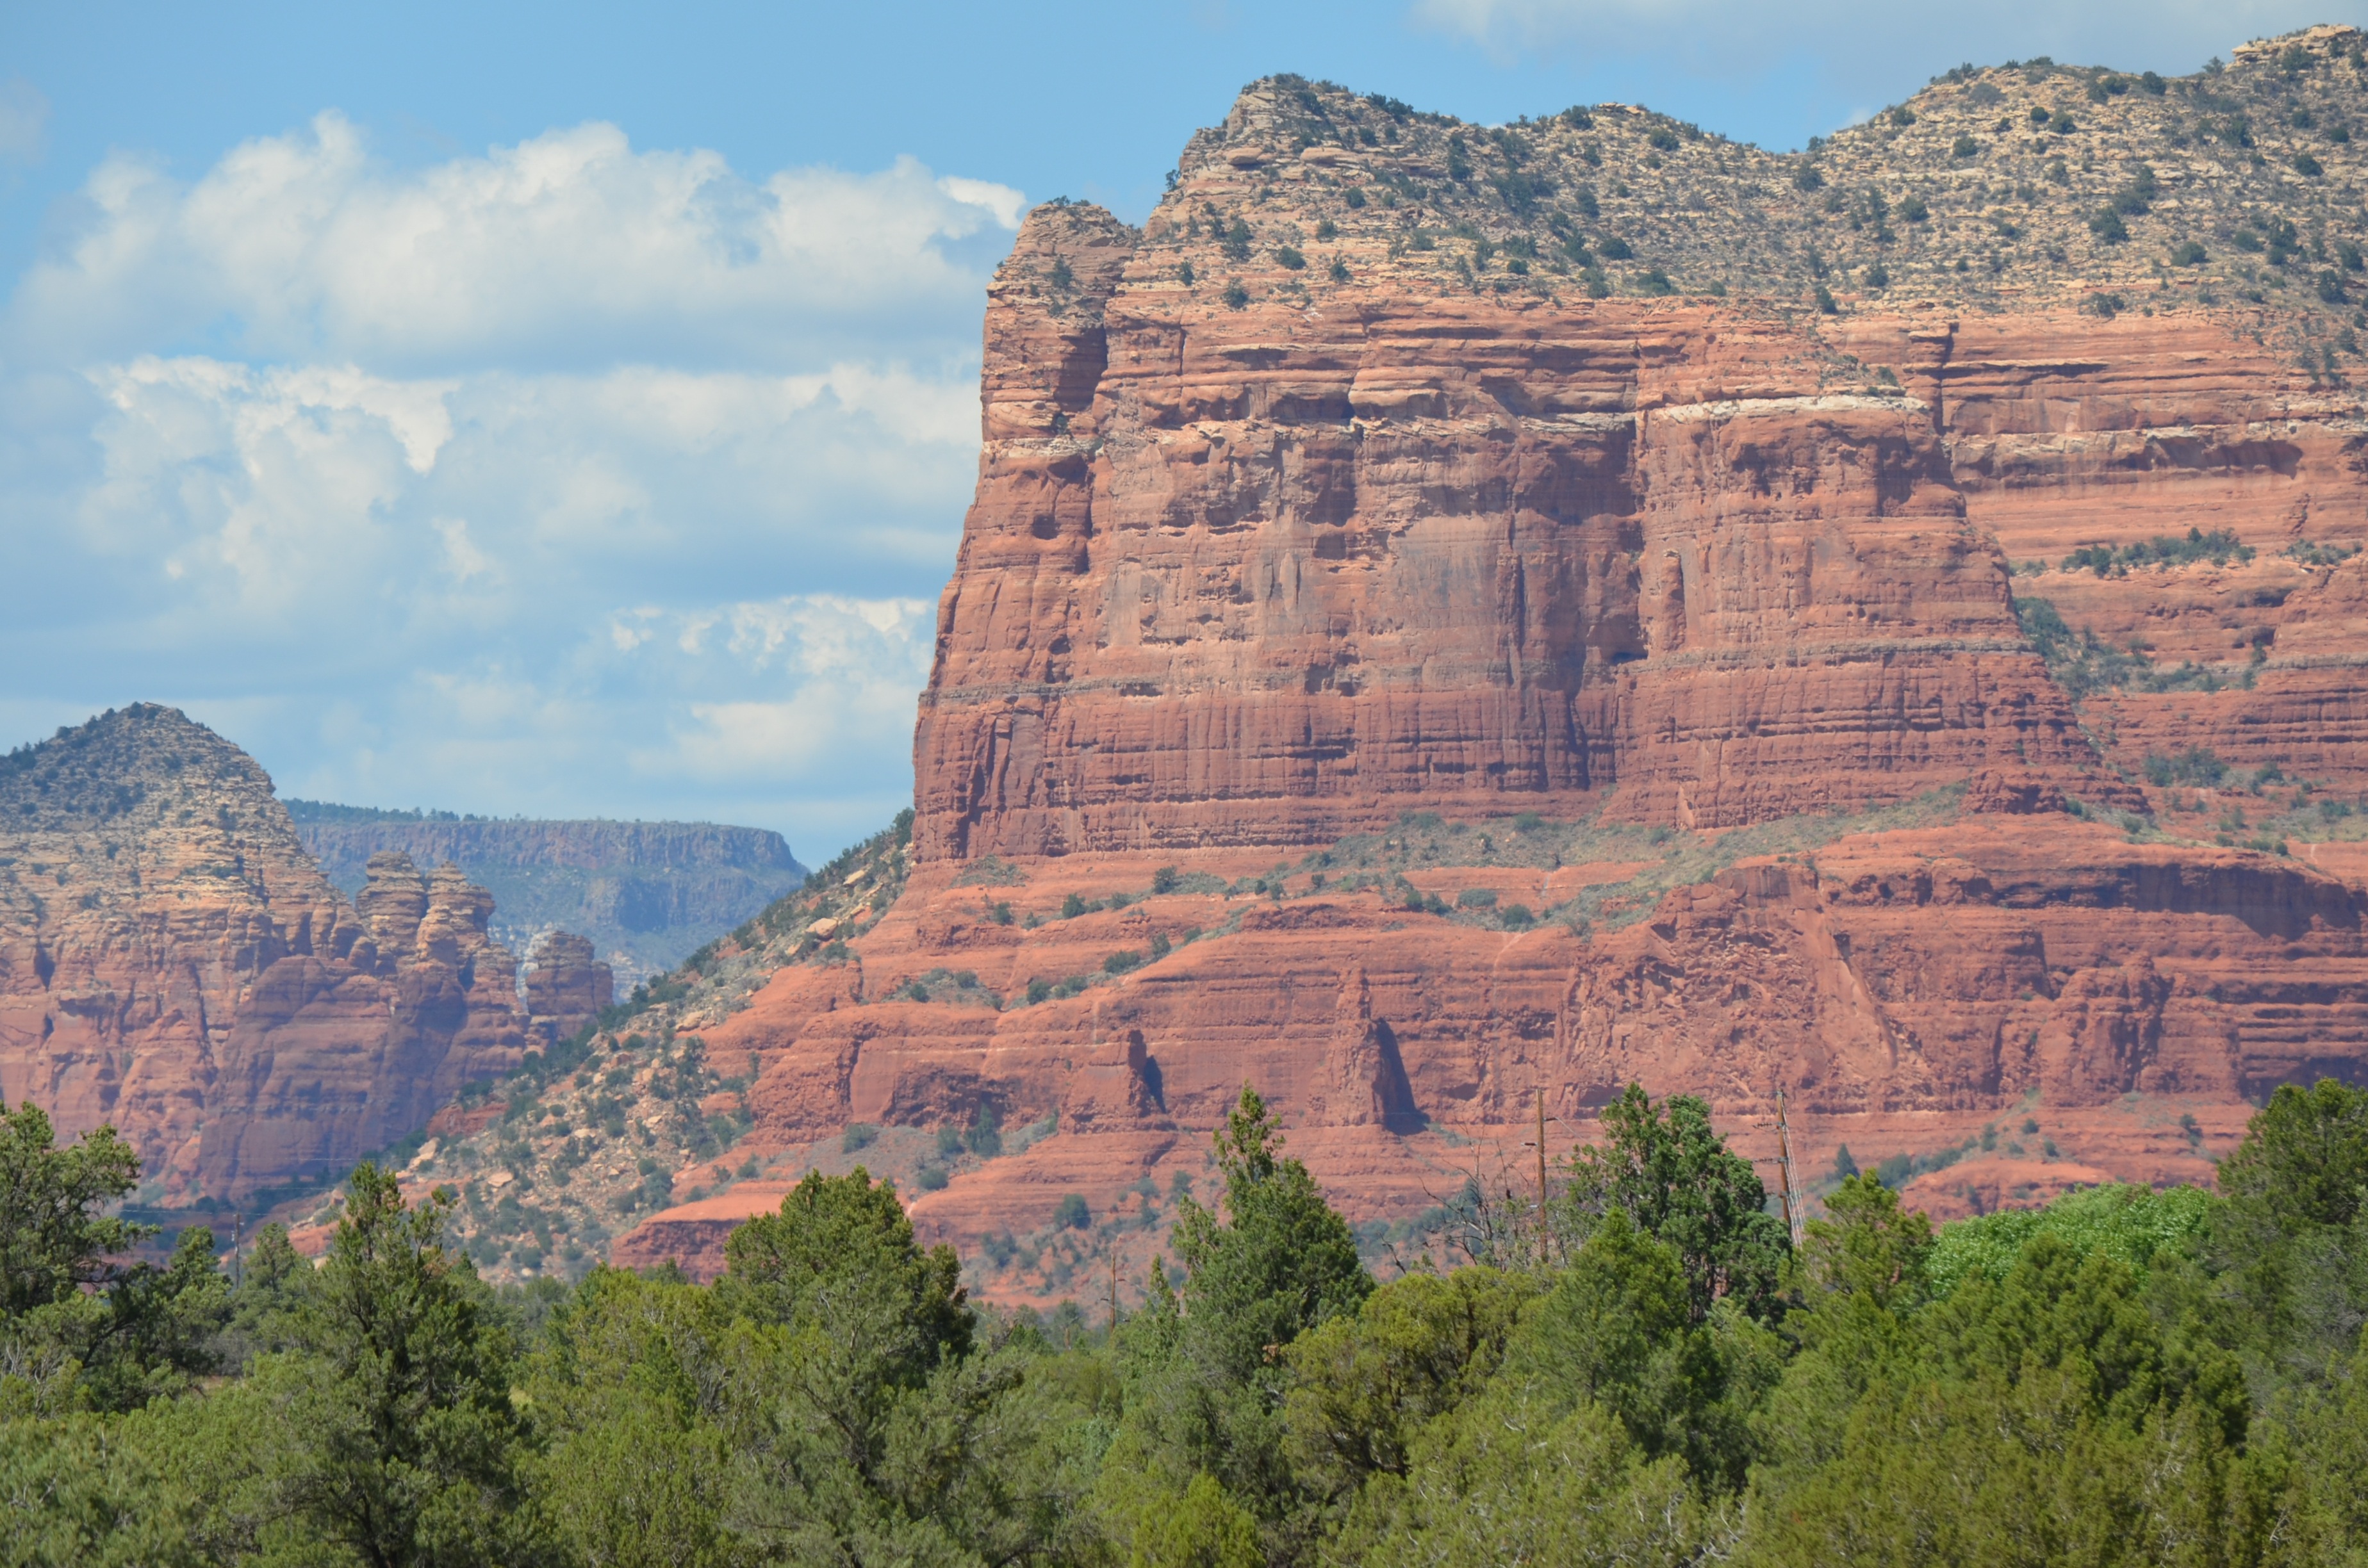
landscape, nature, rock, desert, sandstone, valley, formation, cliff, scenic, park, usa, canyon, tourism, national park, red rock, erosion, arizona, geology, badlands, plateau, geological, sedona, wadi, butte, landform, historic site, geographical feature